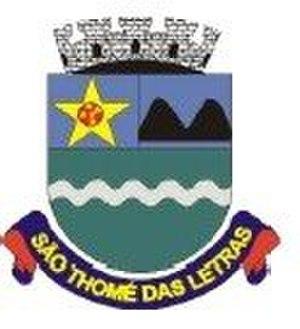
São Tomé das Letras est une municipalité de l'État du Minas Gerais au Brésil. Sa population était estimée à 6 943 habitants en 2009. Elle s'étend sur 369,52 km².